Argivai

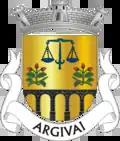
Former shield used during some periods while it was a civil parish.

The parish of Argivai is, like many parishes of Póvoa de Varzim, very ancient and its founding date is not known. it is known that it already existed in the 11th century. In its territory, a pre-Roman Castro settlement known by the default name of Castro de Argivai. This settlement was probably a Castro Culture farmhouse, as the main settlement per se, was located in Cividade de Terroso.